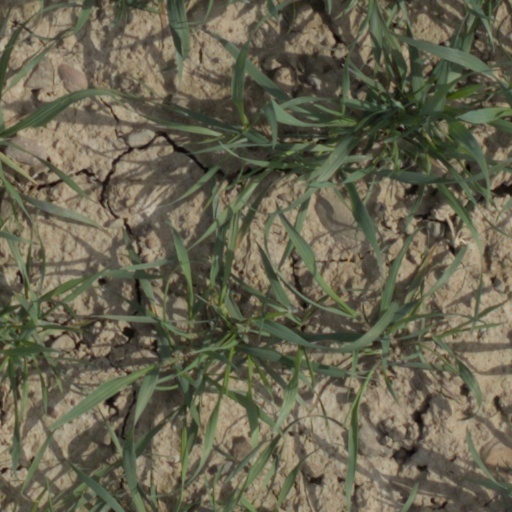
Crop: wheat